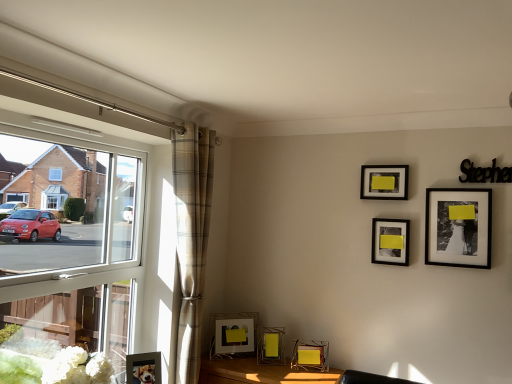
Question: Locate all metallic gold table at lower center in the image.
Answer: [(0.508, 0.971)]